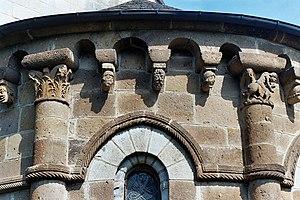
France - Auvergne - Cantal - Église Saint-Georges d'Ydes-Bourg
L'église Saint-Georges est une église de style roman auvergnat située dans le village d'Ydes-Bourg, à 3 km au sud-est d'Ydes, commune de la communauté de communes Sumène Artense située dans le département français du Cantal et la région Auvergne-Rhône-Alpes.